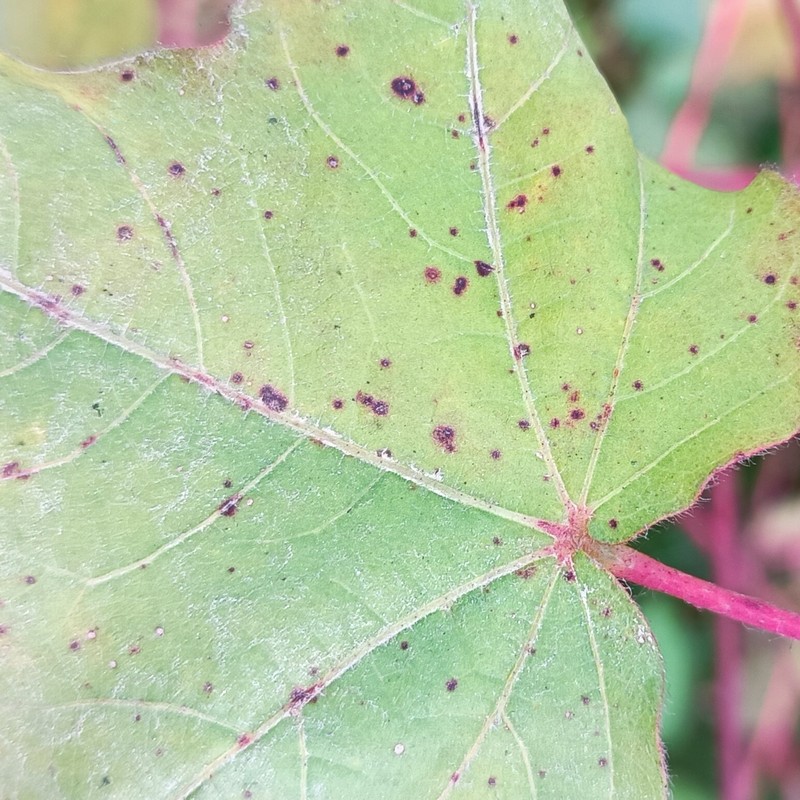
Label: Bacterial Blight